Big-headed turtle

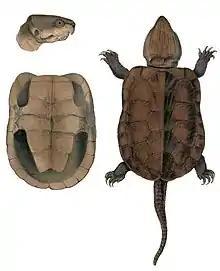

The big-headed turtle is known to readily climb over obstacles in and around rivers and fast streams, using its tail as a prop to extend the reach of its strong claws. It also uses its beak to assist in climbing. It has been reported to climb trees and bushes. These turtles generally move more during the night, and are not prone to moving long distances. They have a general daily range of 0-89.6m and males tend to move further than the females in this species. They are not strong swimmers, and when swimming, this species occasionally arches its tail in the manner of a scorpion. The big-headed turtle cannot pull its head in its shell. That being the case, it will not hesitate to use its powerful jaws to defend itself. Its diet consists of fish, snails and worms. It also tends to eat fruits like the "Machilus" spp., as well as insects, crabs and mollusks.